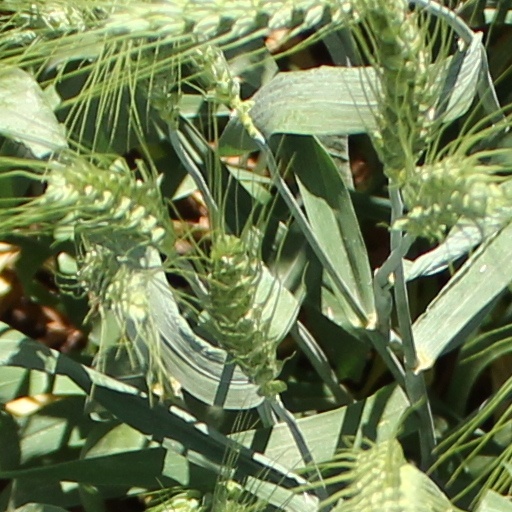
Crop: wheat